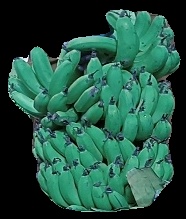
Variety: pachbale
Grade: grade3